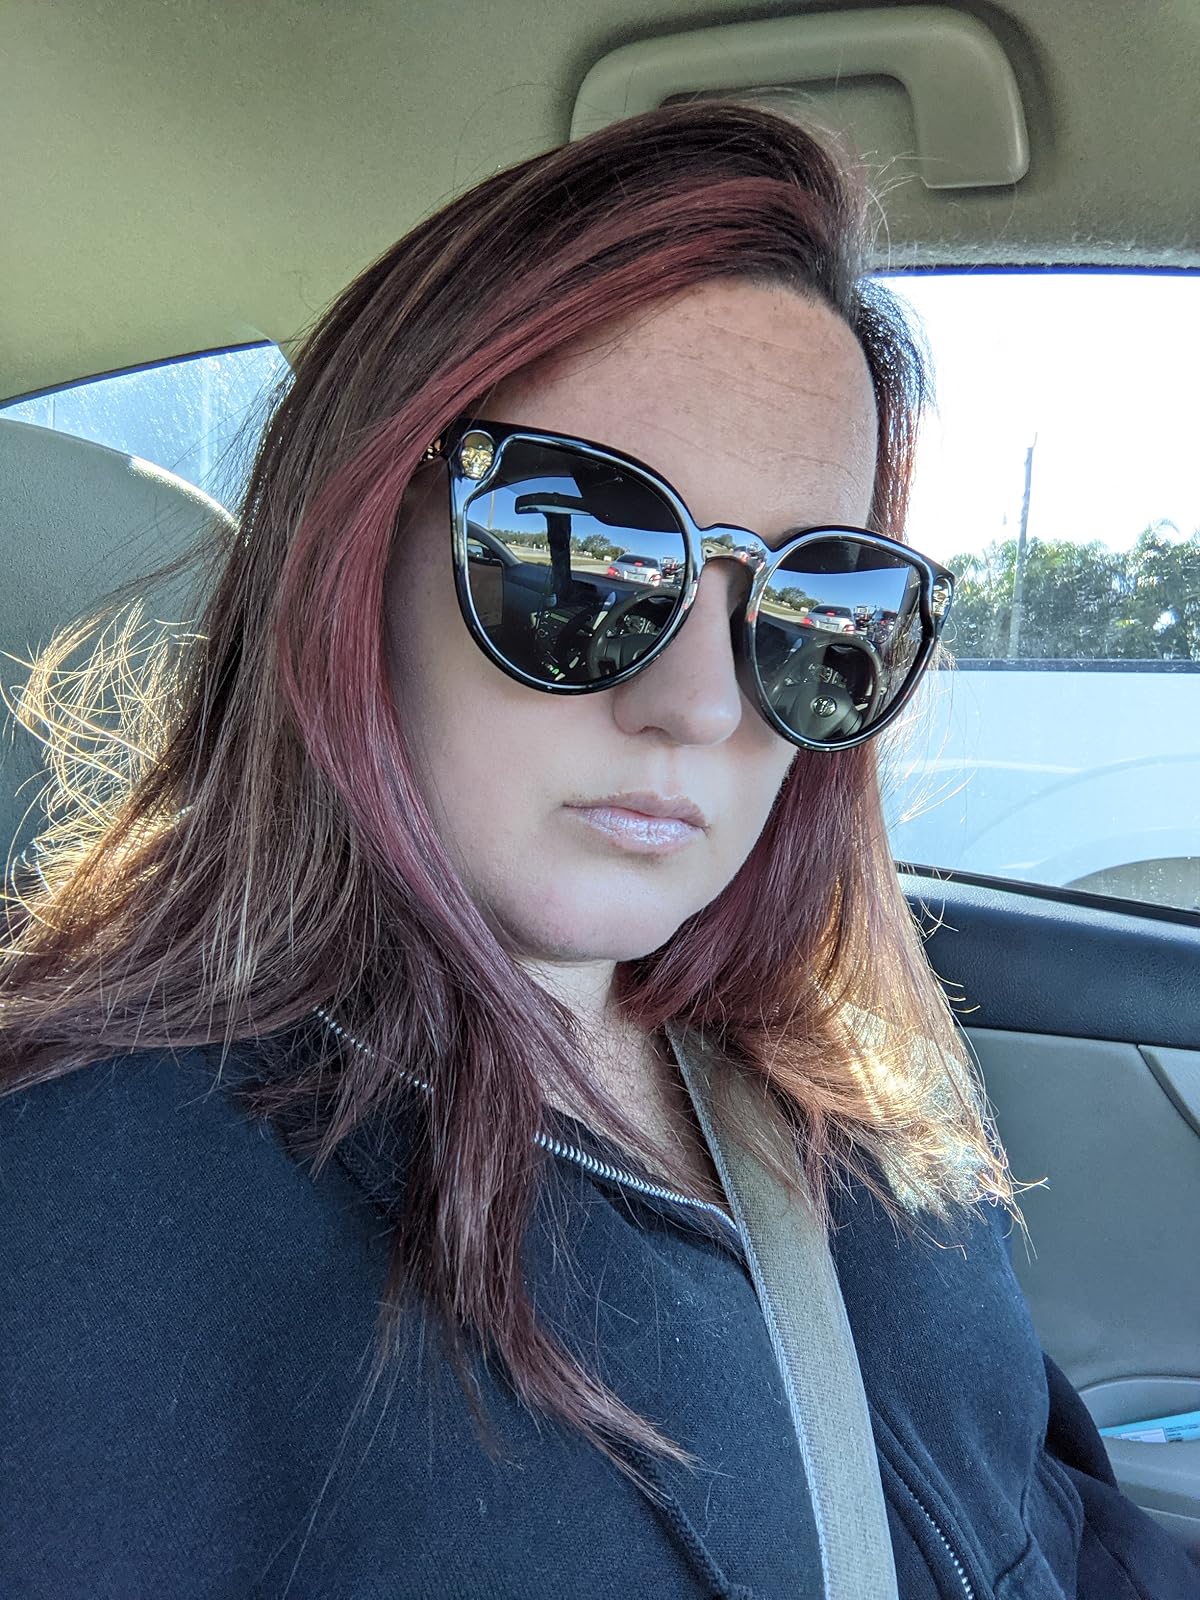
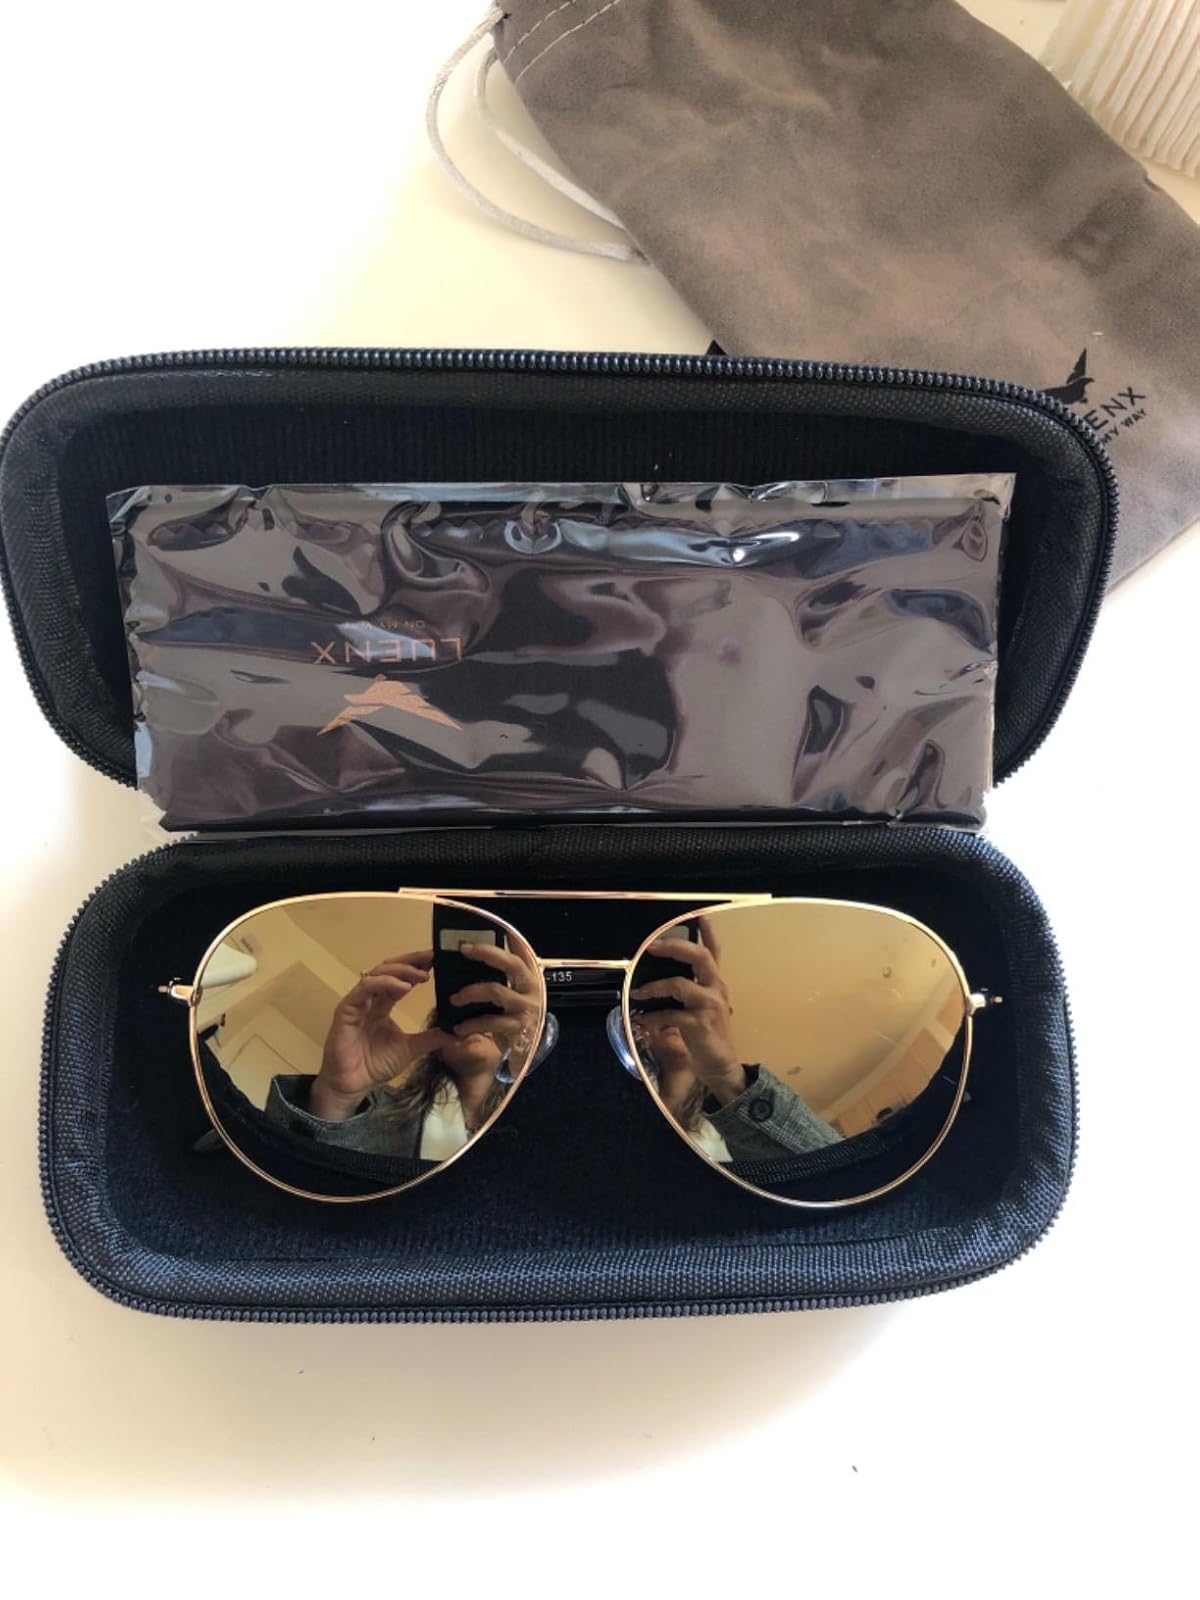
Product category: accessories_sunglasses
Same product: no